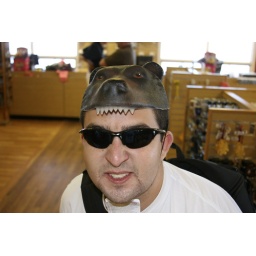
in the bear hat